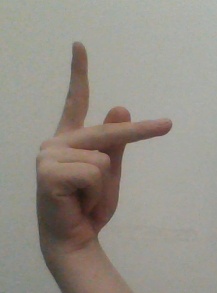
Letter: dha